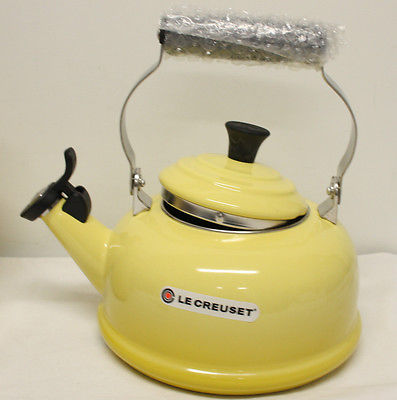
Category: kettle